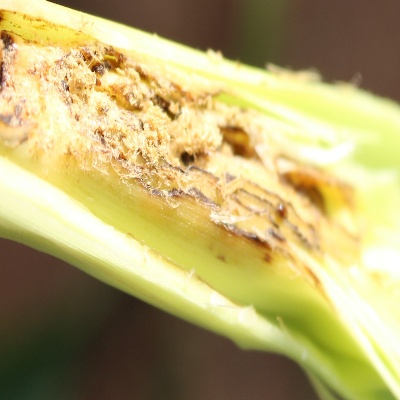
Crop: Maize
Condition: fall armyworm